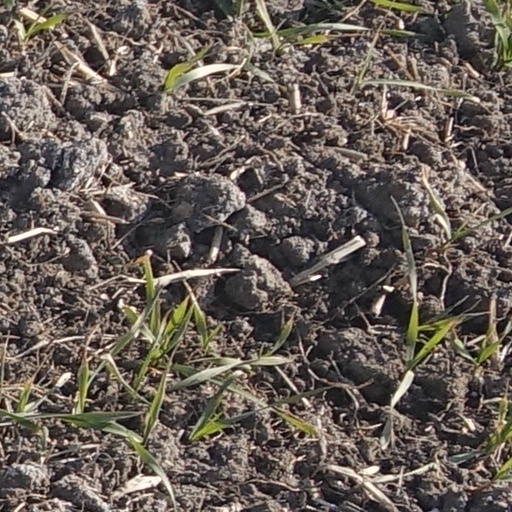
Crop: wheat